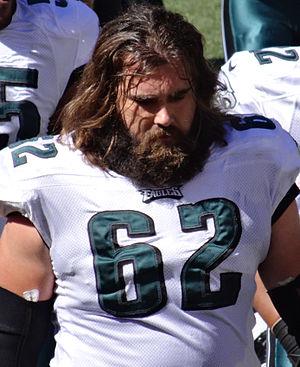
Jason D. Kelce, né le 5 novembre 1987 à Cleveland, est un joueur américain de football américain.